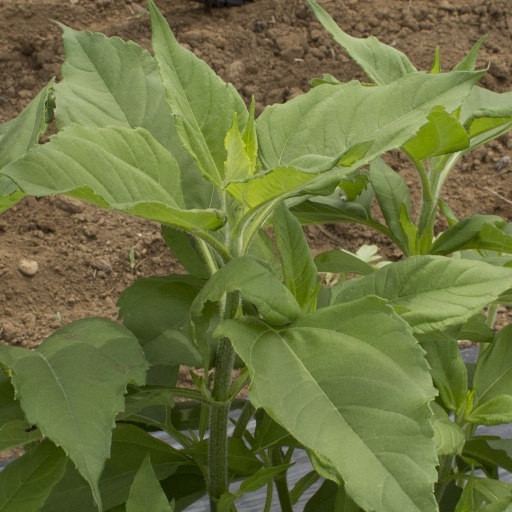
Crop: Jerusalem artichoke